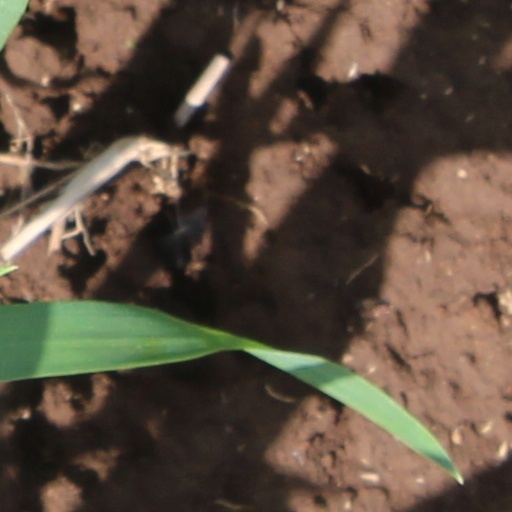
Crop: wheat